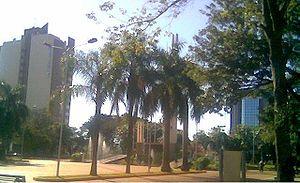
Encarnación est une ville du Paraguay, capitale du département d'Itapúa, située au sud-est du pays sur la rive droite du río Paraná. Elle a été fondée par le jésuite San Roque González de Santa Cruz.